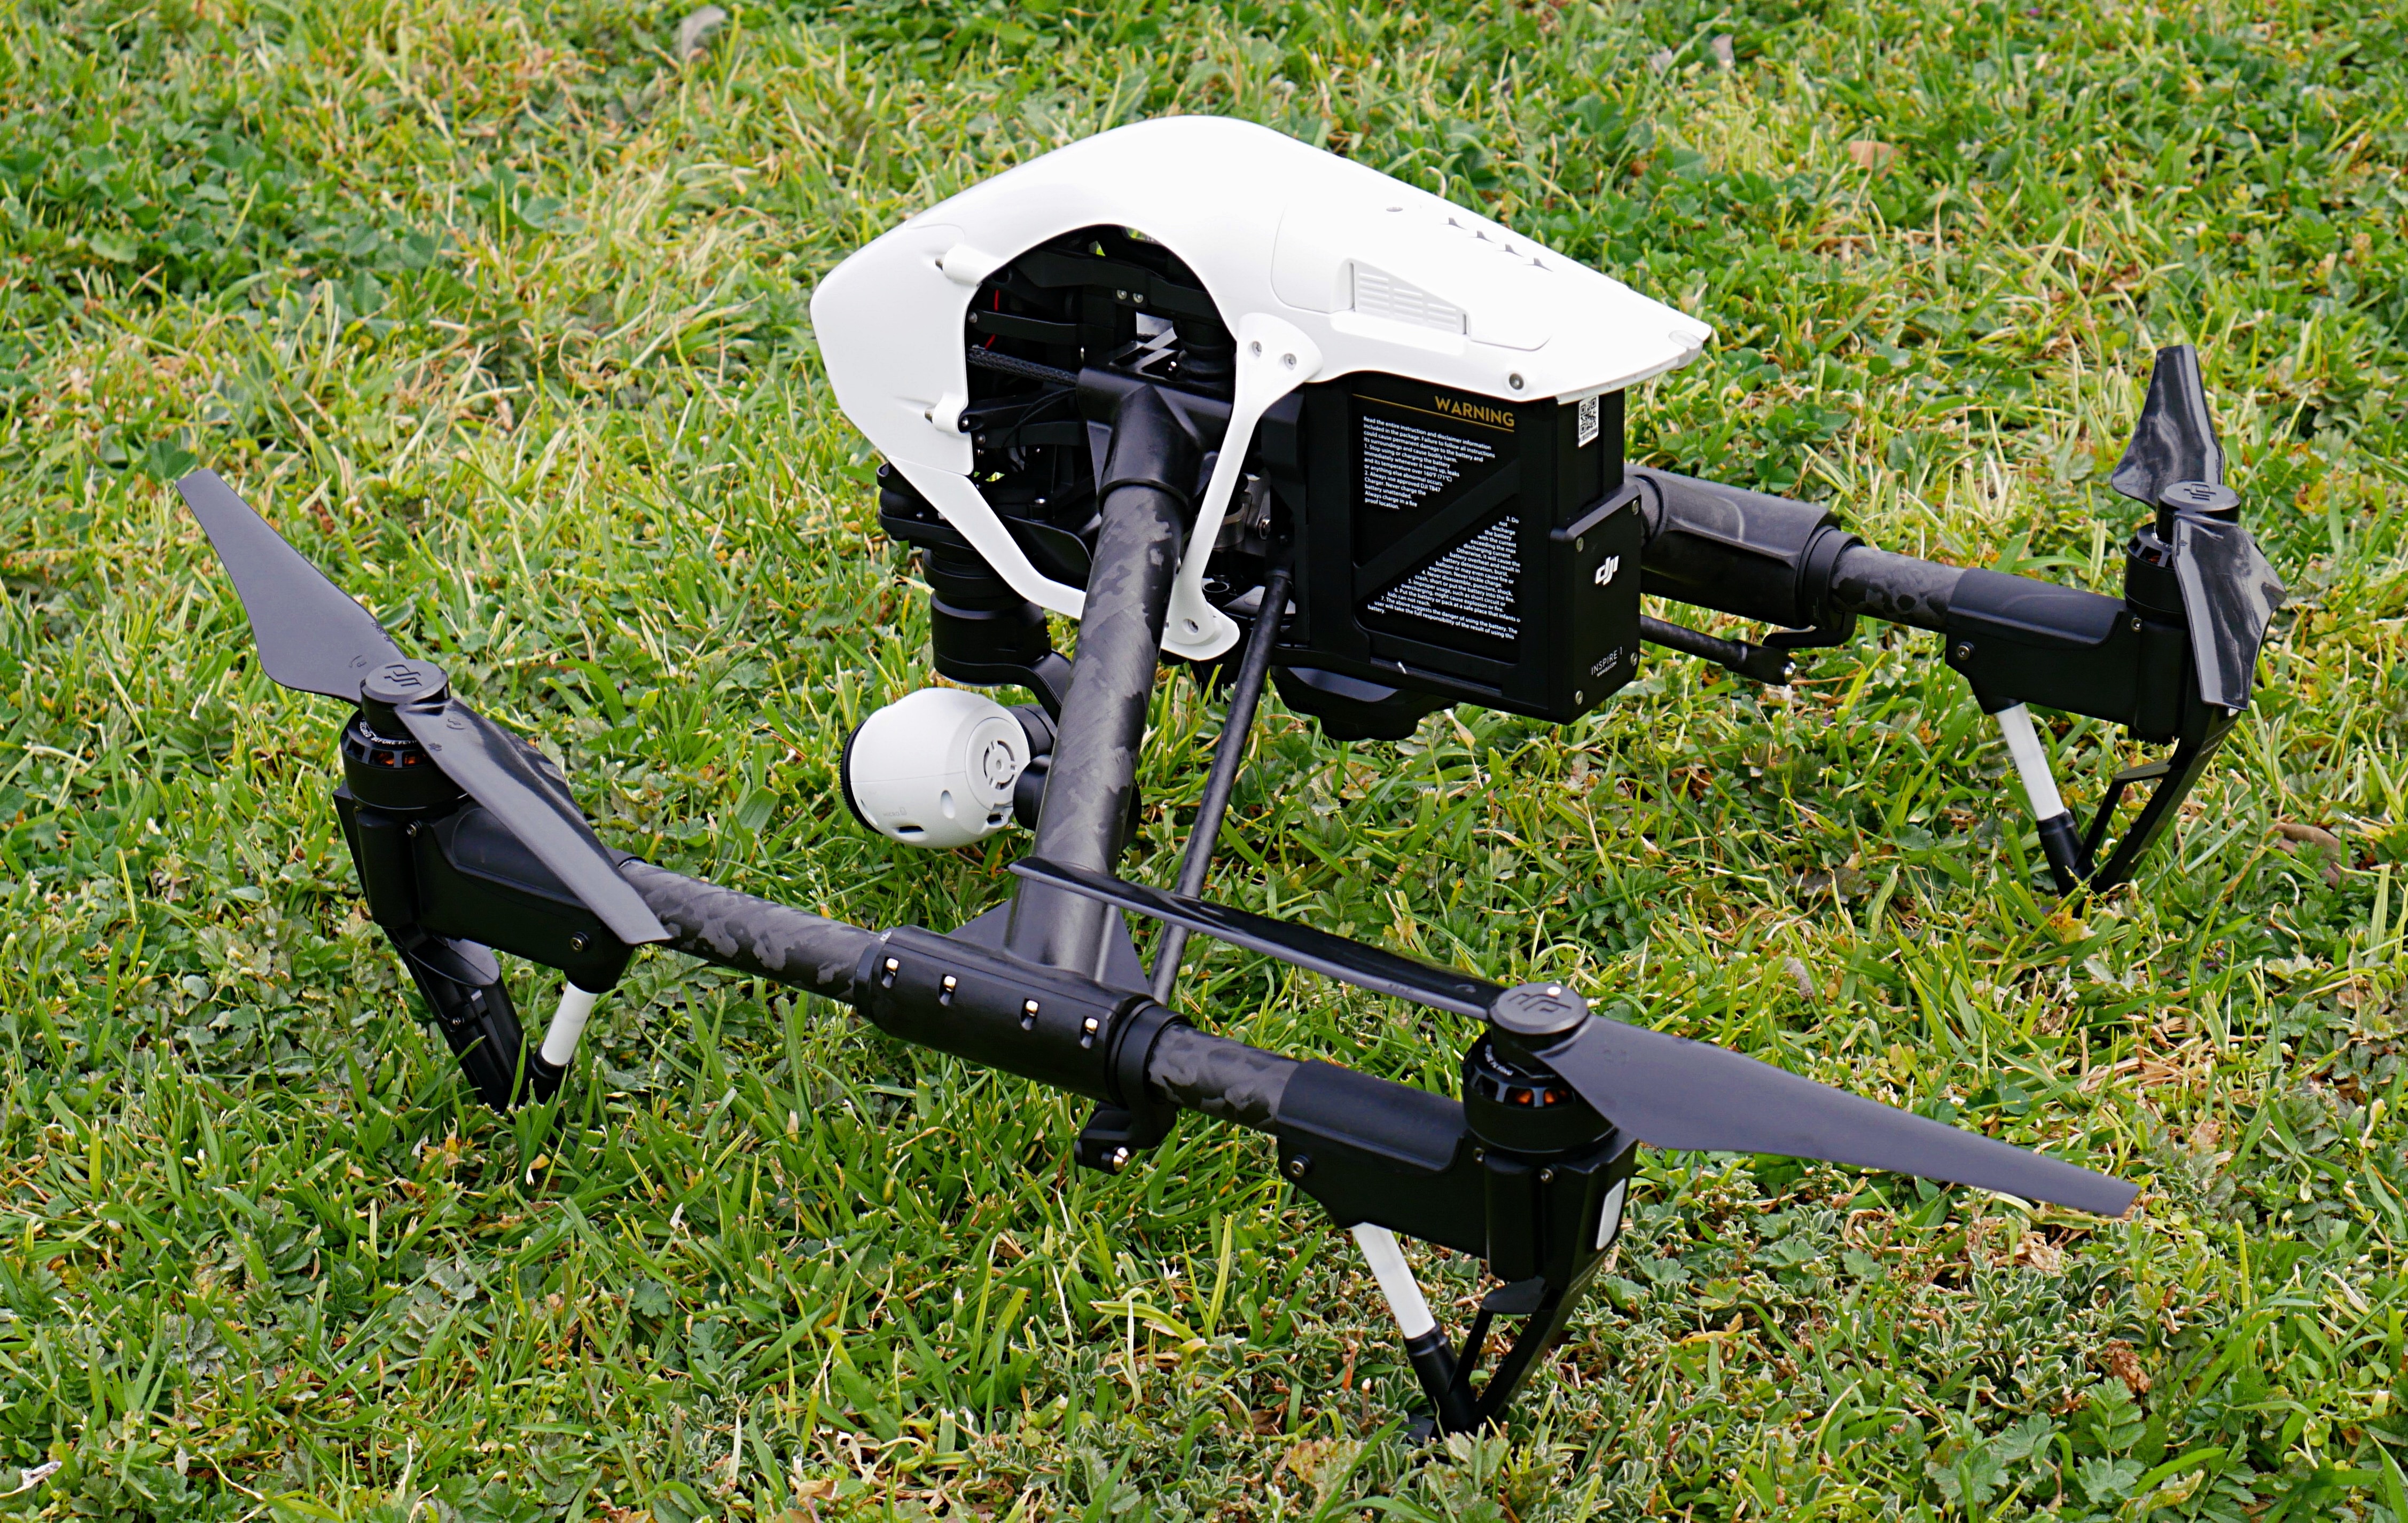
grass, lawn, vehicle, baby carriage